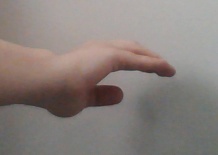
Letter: jeem